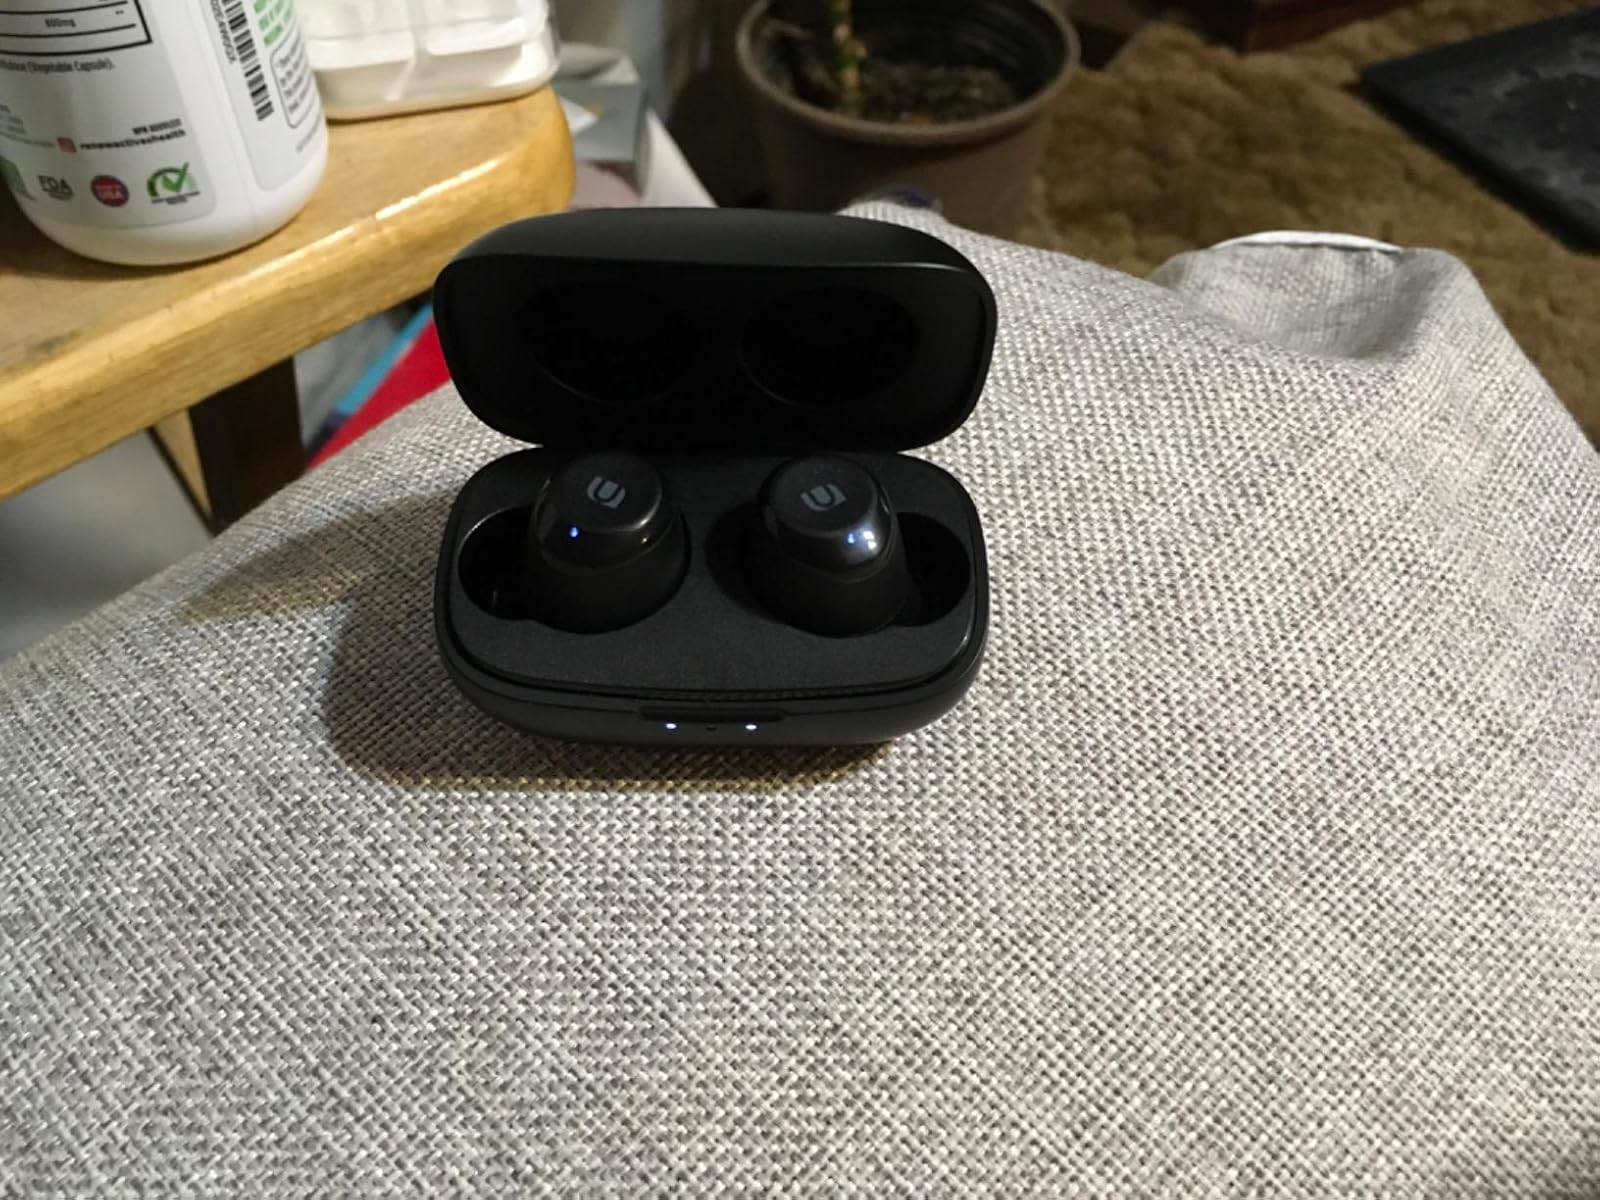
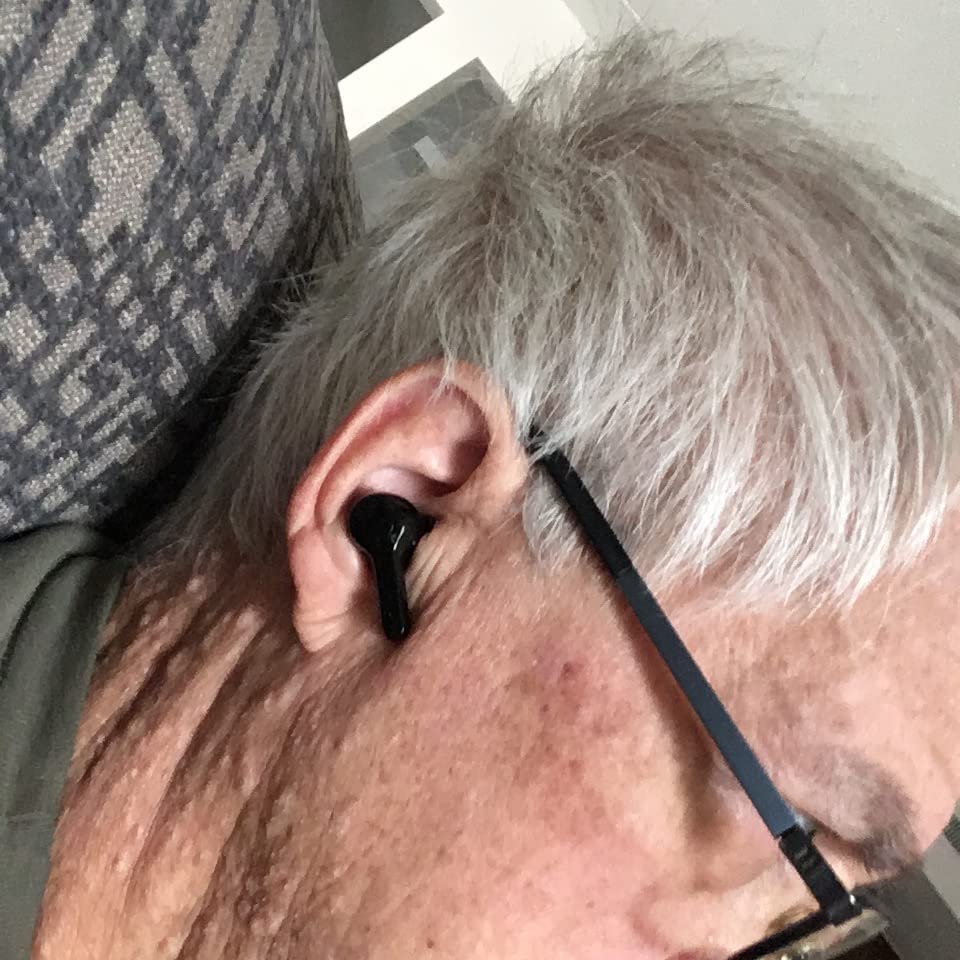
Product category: earbuds
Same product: no